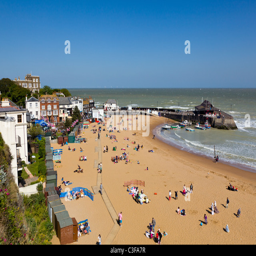
spring on beach on a windy day